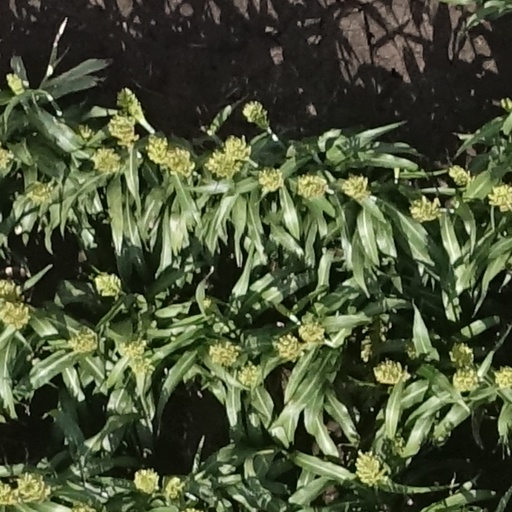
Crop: sorghum